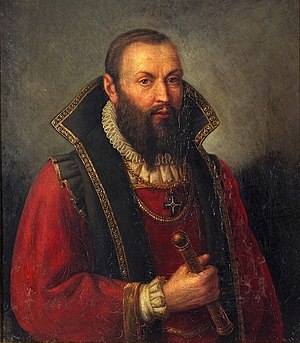
Gotthard Kettler
Gotthard Kettler
Gotthard von Kettler, eller Ketteler, var den sidste stormester af den Tyske Orden og den første Hertug af Kurland og Semgallen.